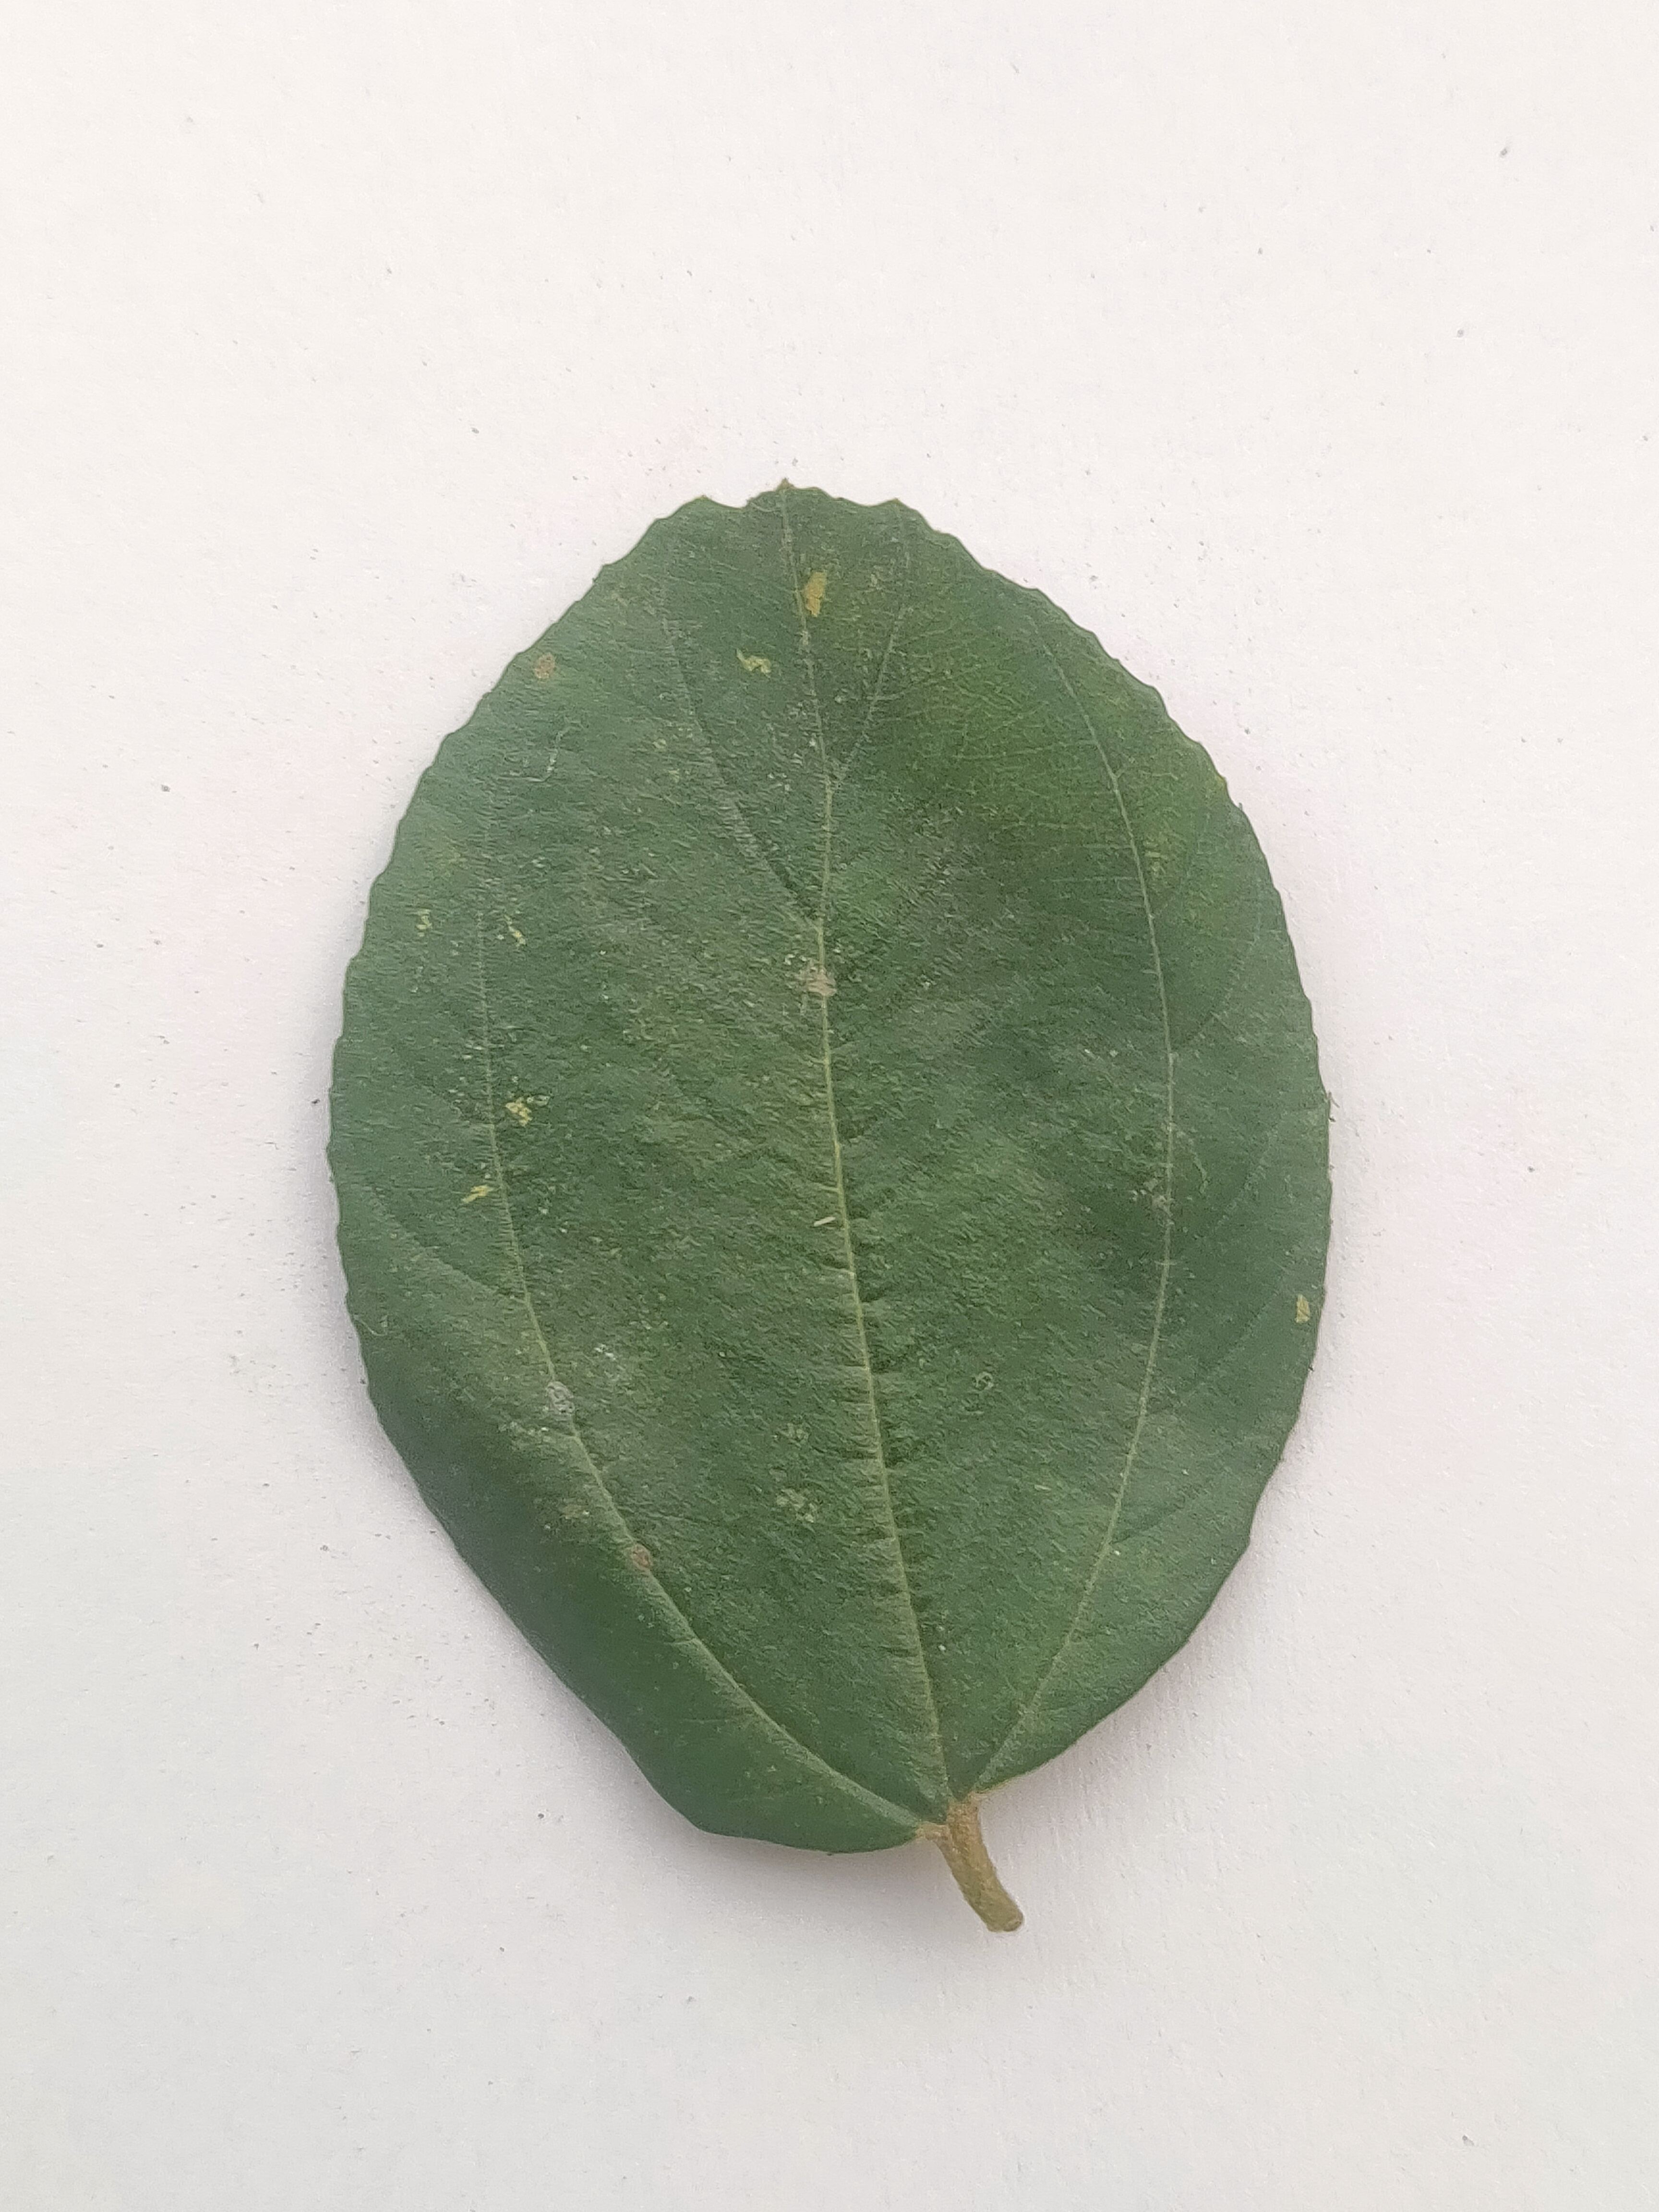
Leaf variety: Plum